Karl Friedrich Reiche

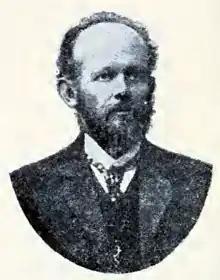
Karl Friedrich Reiche c. 1910

Karl Friedrich Reiche (October 31, 1860 – February 26, 1929) was a German botanist who worked as a university professor in Chile and Mexico.